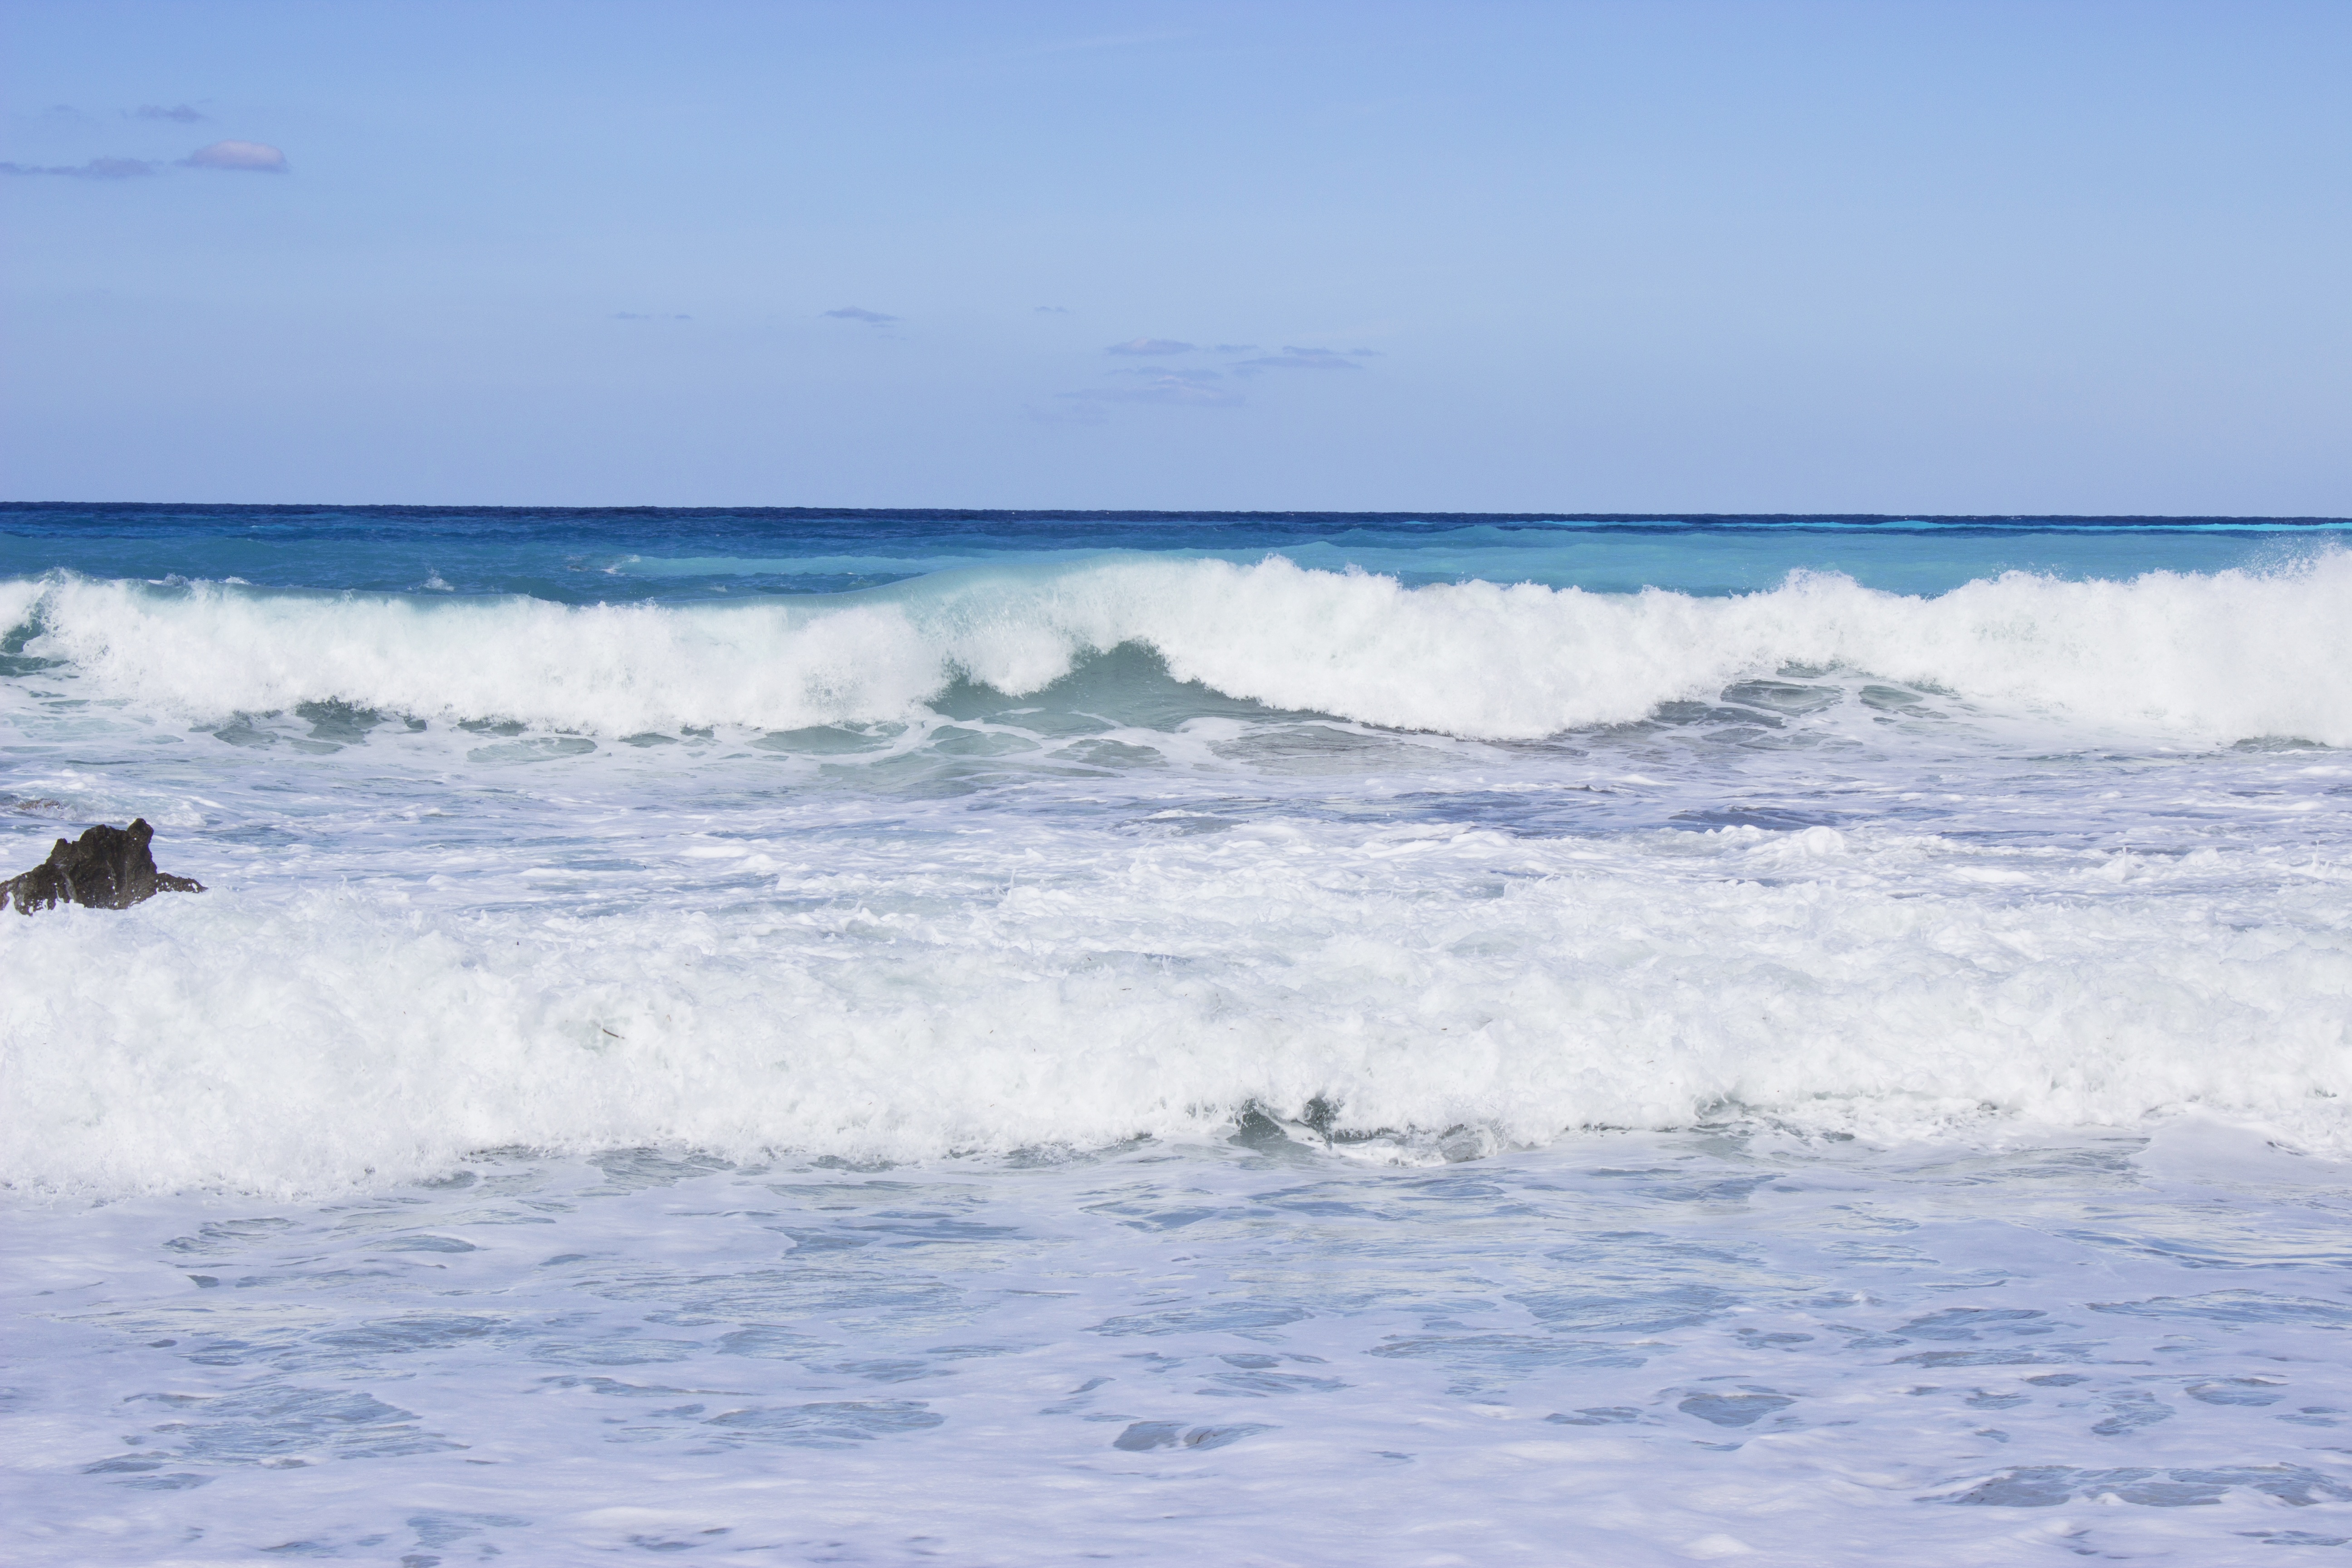
beach, landscape, sea, coast, water, nature, ocean, horizon, light, sun, white, sunlight, shore, wave, summer, vacation, travel, surfing, reflection, tropical, seascape, surfboard, holiday, blue, sports, beauty, concept, beautiful, water sport, arctic ocean, wind wave, boardsport, surfing equipment and supplies, surface water sports